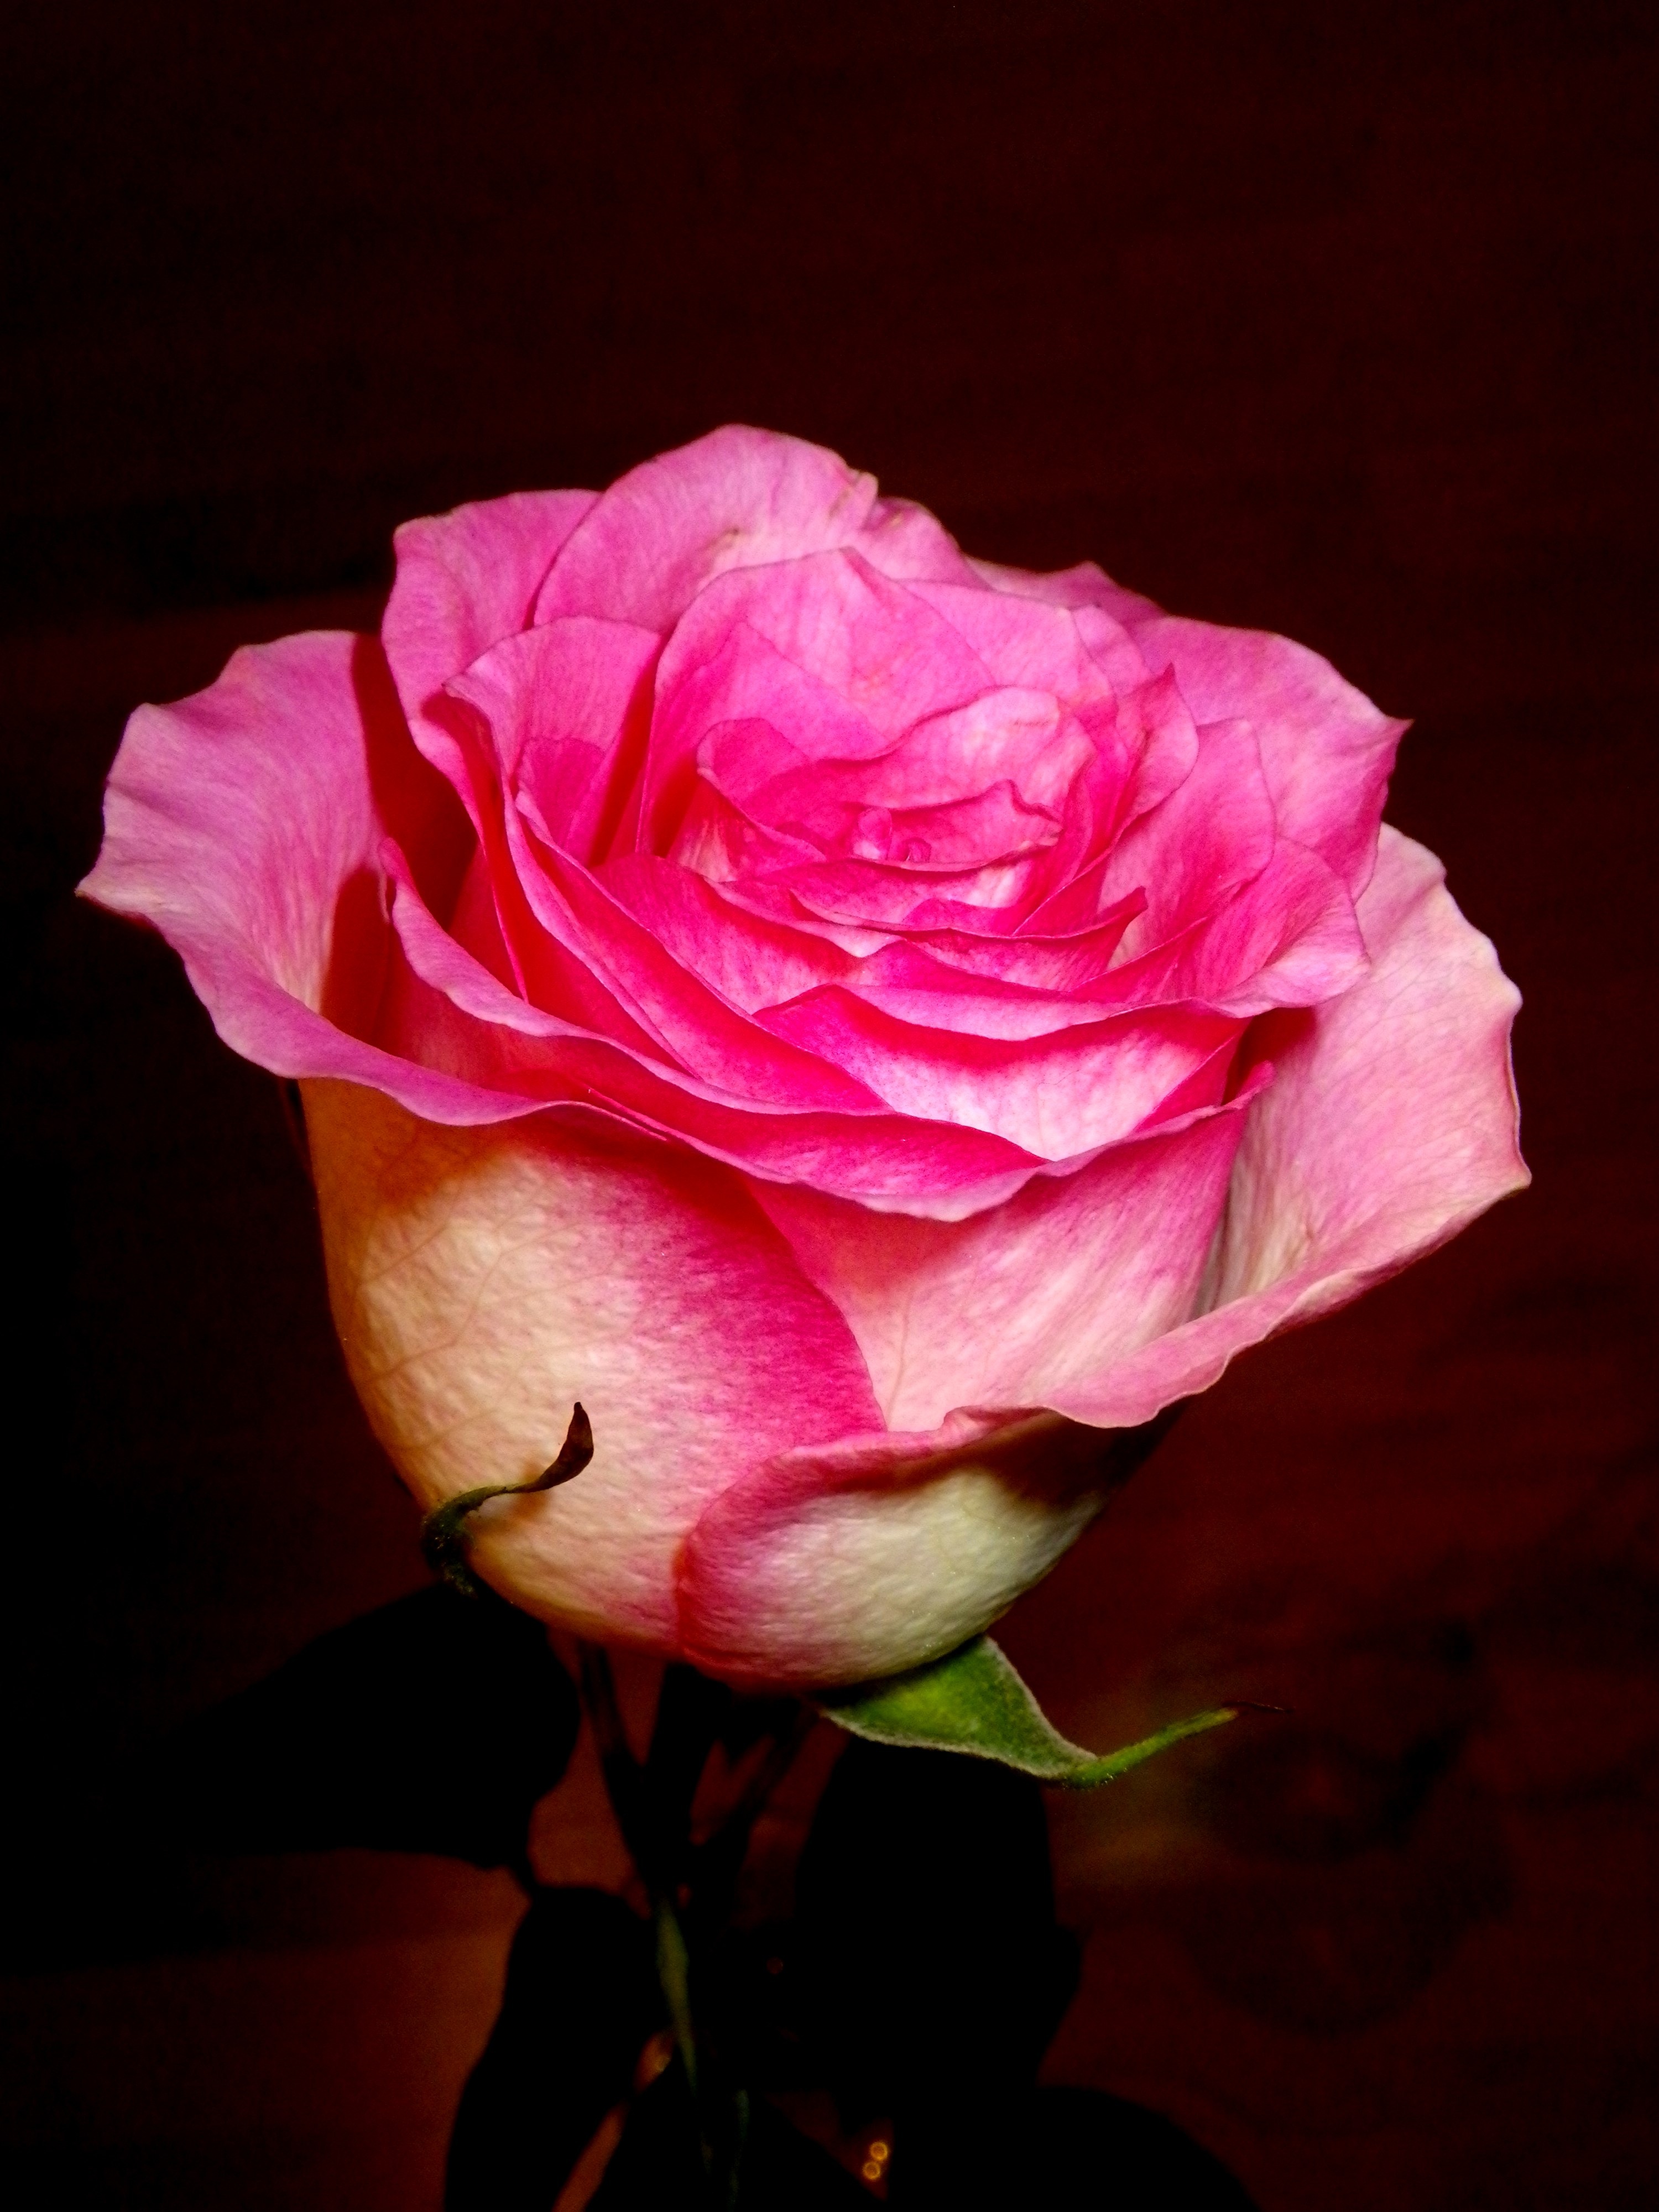
blossom, plant, flower, petal, bloom, rose, red, pink, close up, macro photography, flowering plant, garden roses, rose family, land plant, rose order